Richard Scarry

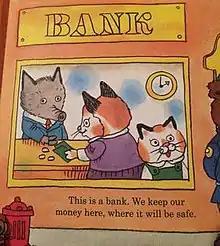
A snapshot of Scarry's illustration style from the book "Busy, Busy Town"

Scarry was a disciplined worker. Scarry was closely associated with mass-market children's publisher Ole Risom. They worked together on dozens of books, including "I Am a Bunny", which Risom wrote and Scarry illustrated. First published in 1963, it remained in print into the 2000s. Risom and Walter Retan also co-wrote an illustrated biography, "The Busy, Busy World of Richard Scarry". In the 1980s and 1990s, many of Scarry's "Best Ever" books were produced as animated videos and aired during TLC's now-defunct "Ready Set Learn!" block. The Busytown books were also adapted into an animated series, "The Busy World of Richard Scarry", which was produced by Canada-based CINAR (now WildBrain) and Paramount Television and aired on the pay-TV channel Showtime from 1993 to 1997. It reran in the late 1990s on Nickelodeon and its sister channel Noggin (now the Nick Jr. Channel). A further animated series, "Busytown Mysteries", was commissioned by CBC from the Cookie Jar Group (the successor to CINAR) in 2007, and it aired on the Kids' CBC morning program block.